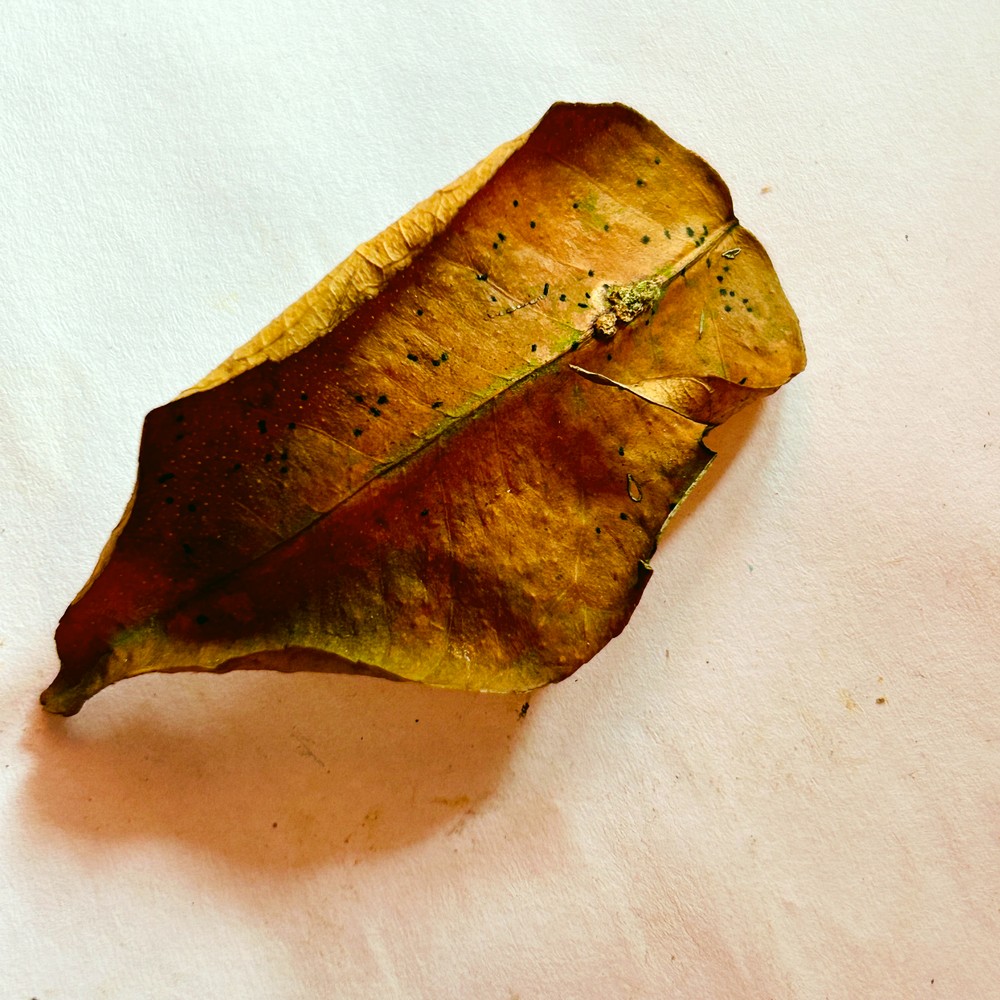
Label: Dry Leaf